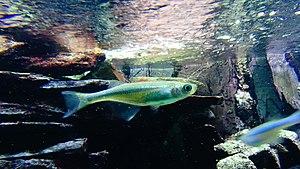
Lamprichthys tanganicanus - Femelle - Aquarium Tropical du Palais de la Porte Dorée - Paris/France
Lamprichthys tanganicanus ou Killi perlé du Tanganyika est une espèce de poissons de la famille des Poeciliidae endémique du lac Tanganyika en Afrique. C'est la seule espèce de son genre Lamprichthys.